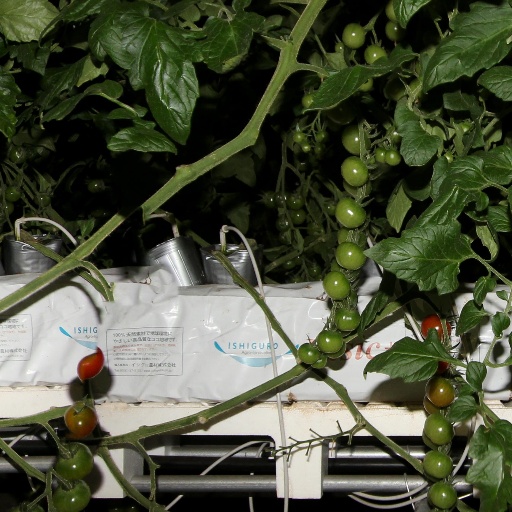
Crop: tomato